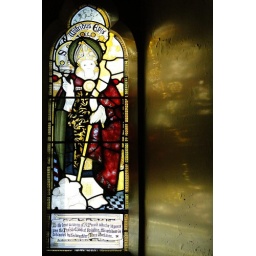
West wall window - St Wilfrid, by C E Kempe, c1880